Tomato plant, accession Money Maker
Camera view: bottom (45 deg); turntable rotation: 210 degrees
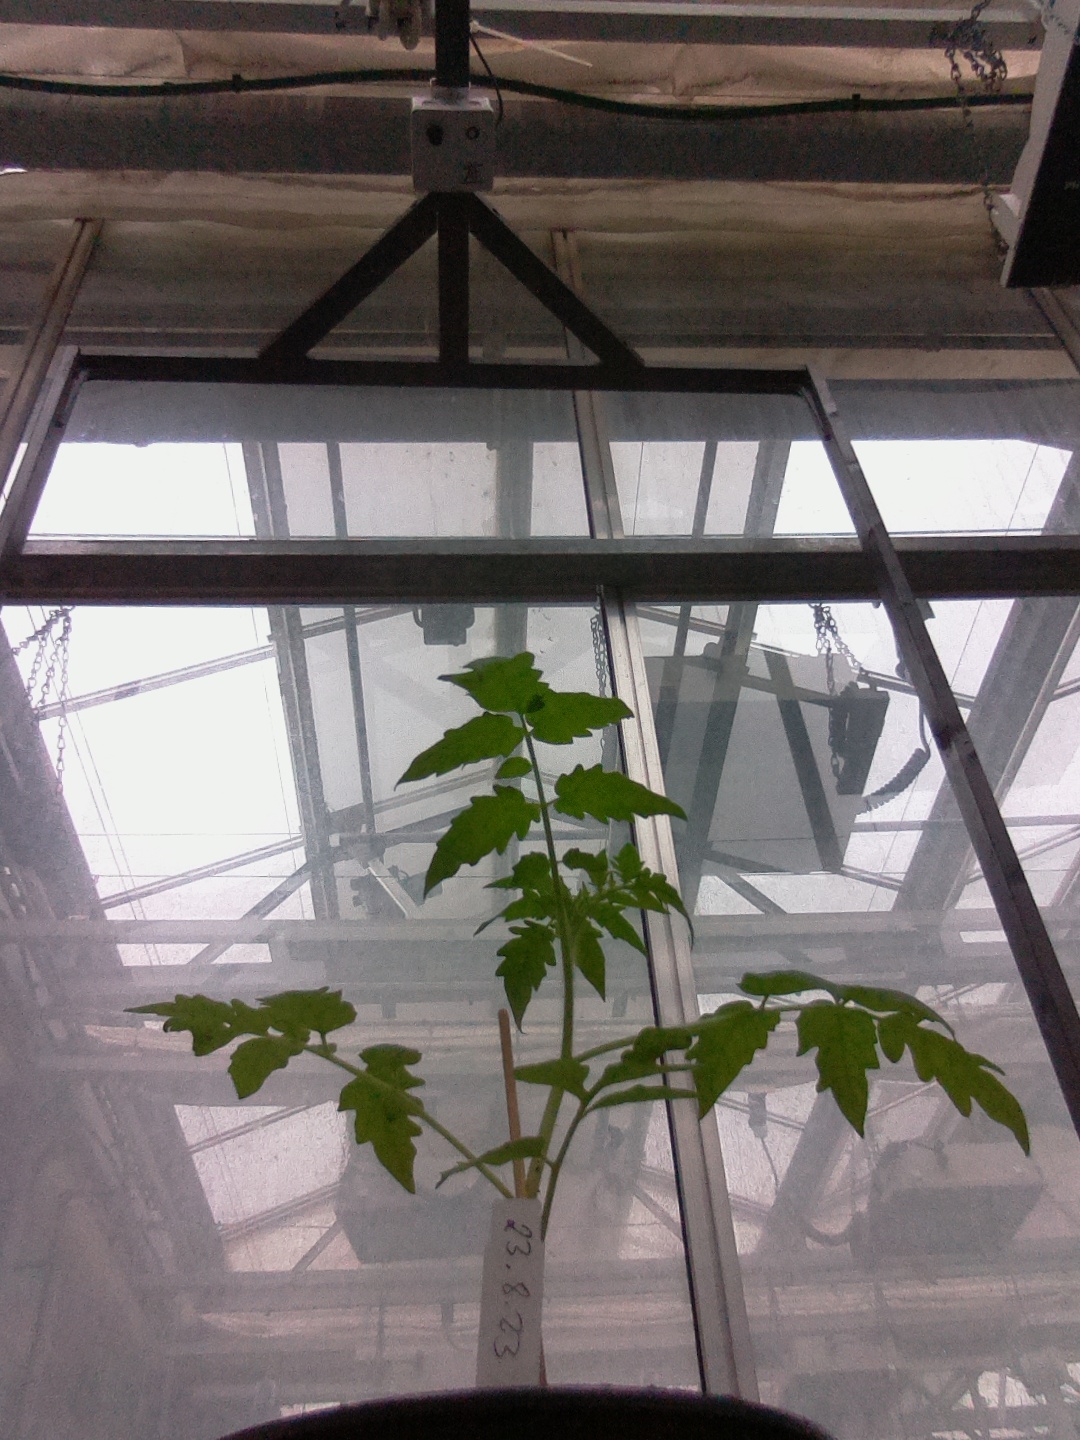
BBCH growth stage 13: 6 of true leaves visible